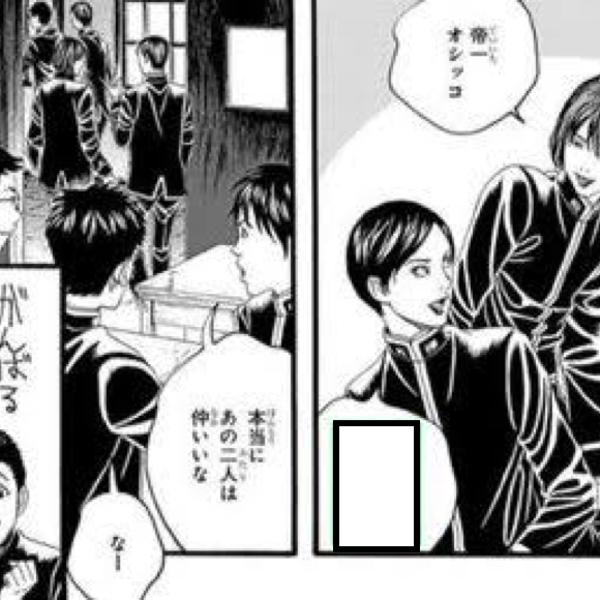
回答: だから何?